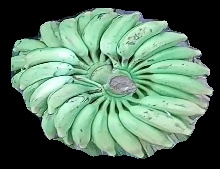
Variety: elakki-bale
Grade: grade1